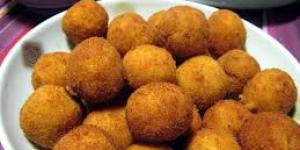
croquetas bueeeenisimas